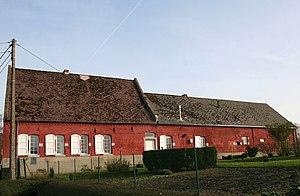
Fouleng (Belgique), rue de l’église - Ancienne ferme.
Fouleng est une section de la commune belge de Silly, située en Région wallonne dans la province de Hainaut.